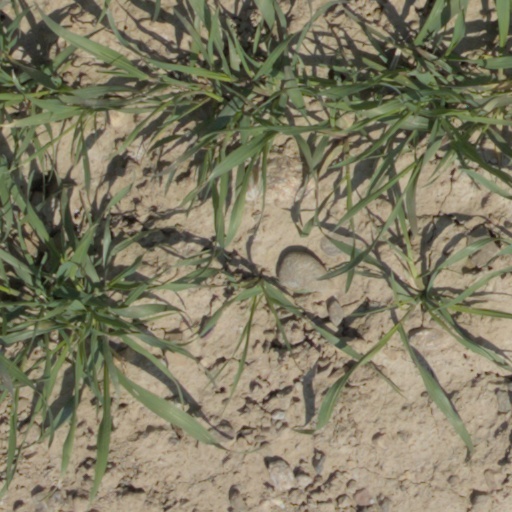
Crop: wheat